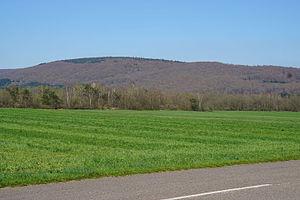
Mont de Vannes depuis Malbouhans.
Malbouhans est une commune française située dans le département de la Haute-Saône, en région Bourgogne-Franche-Comté.